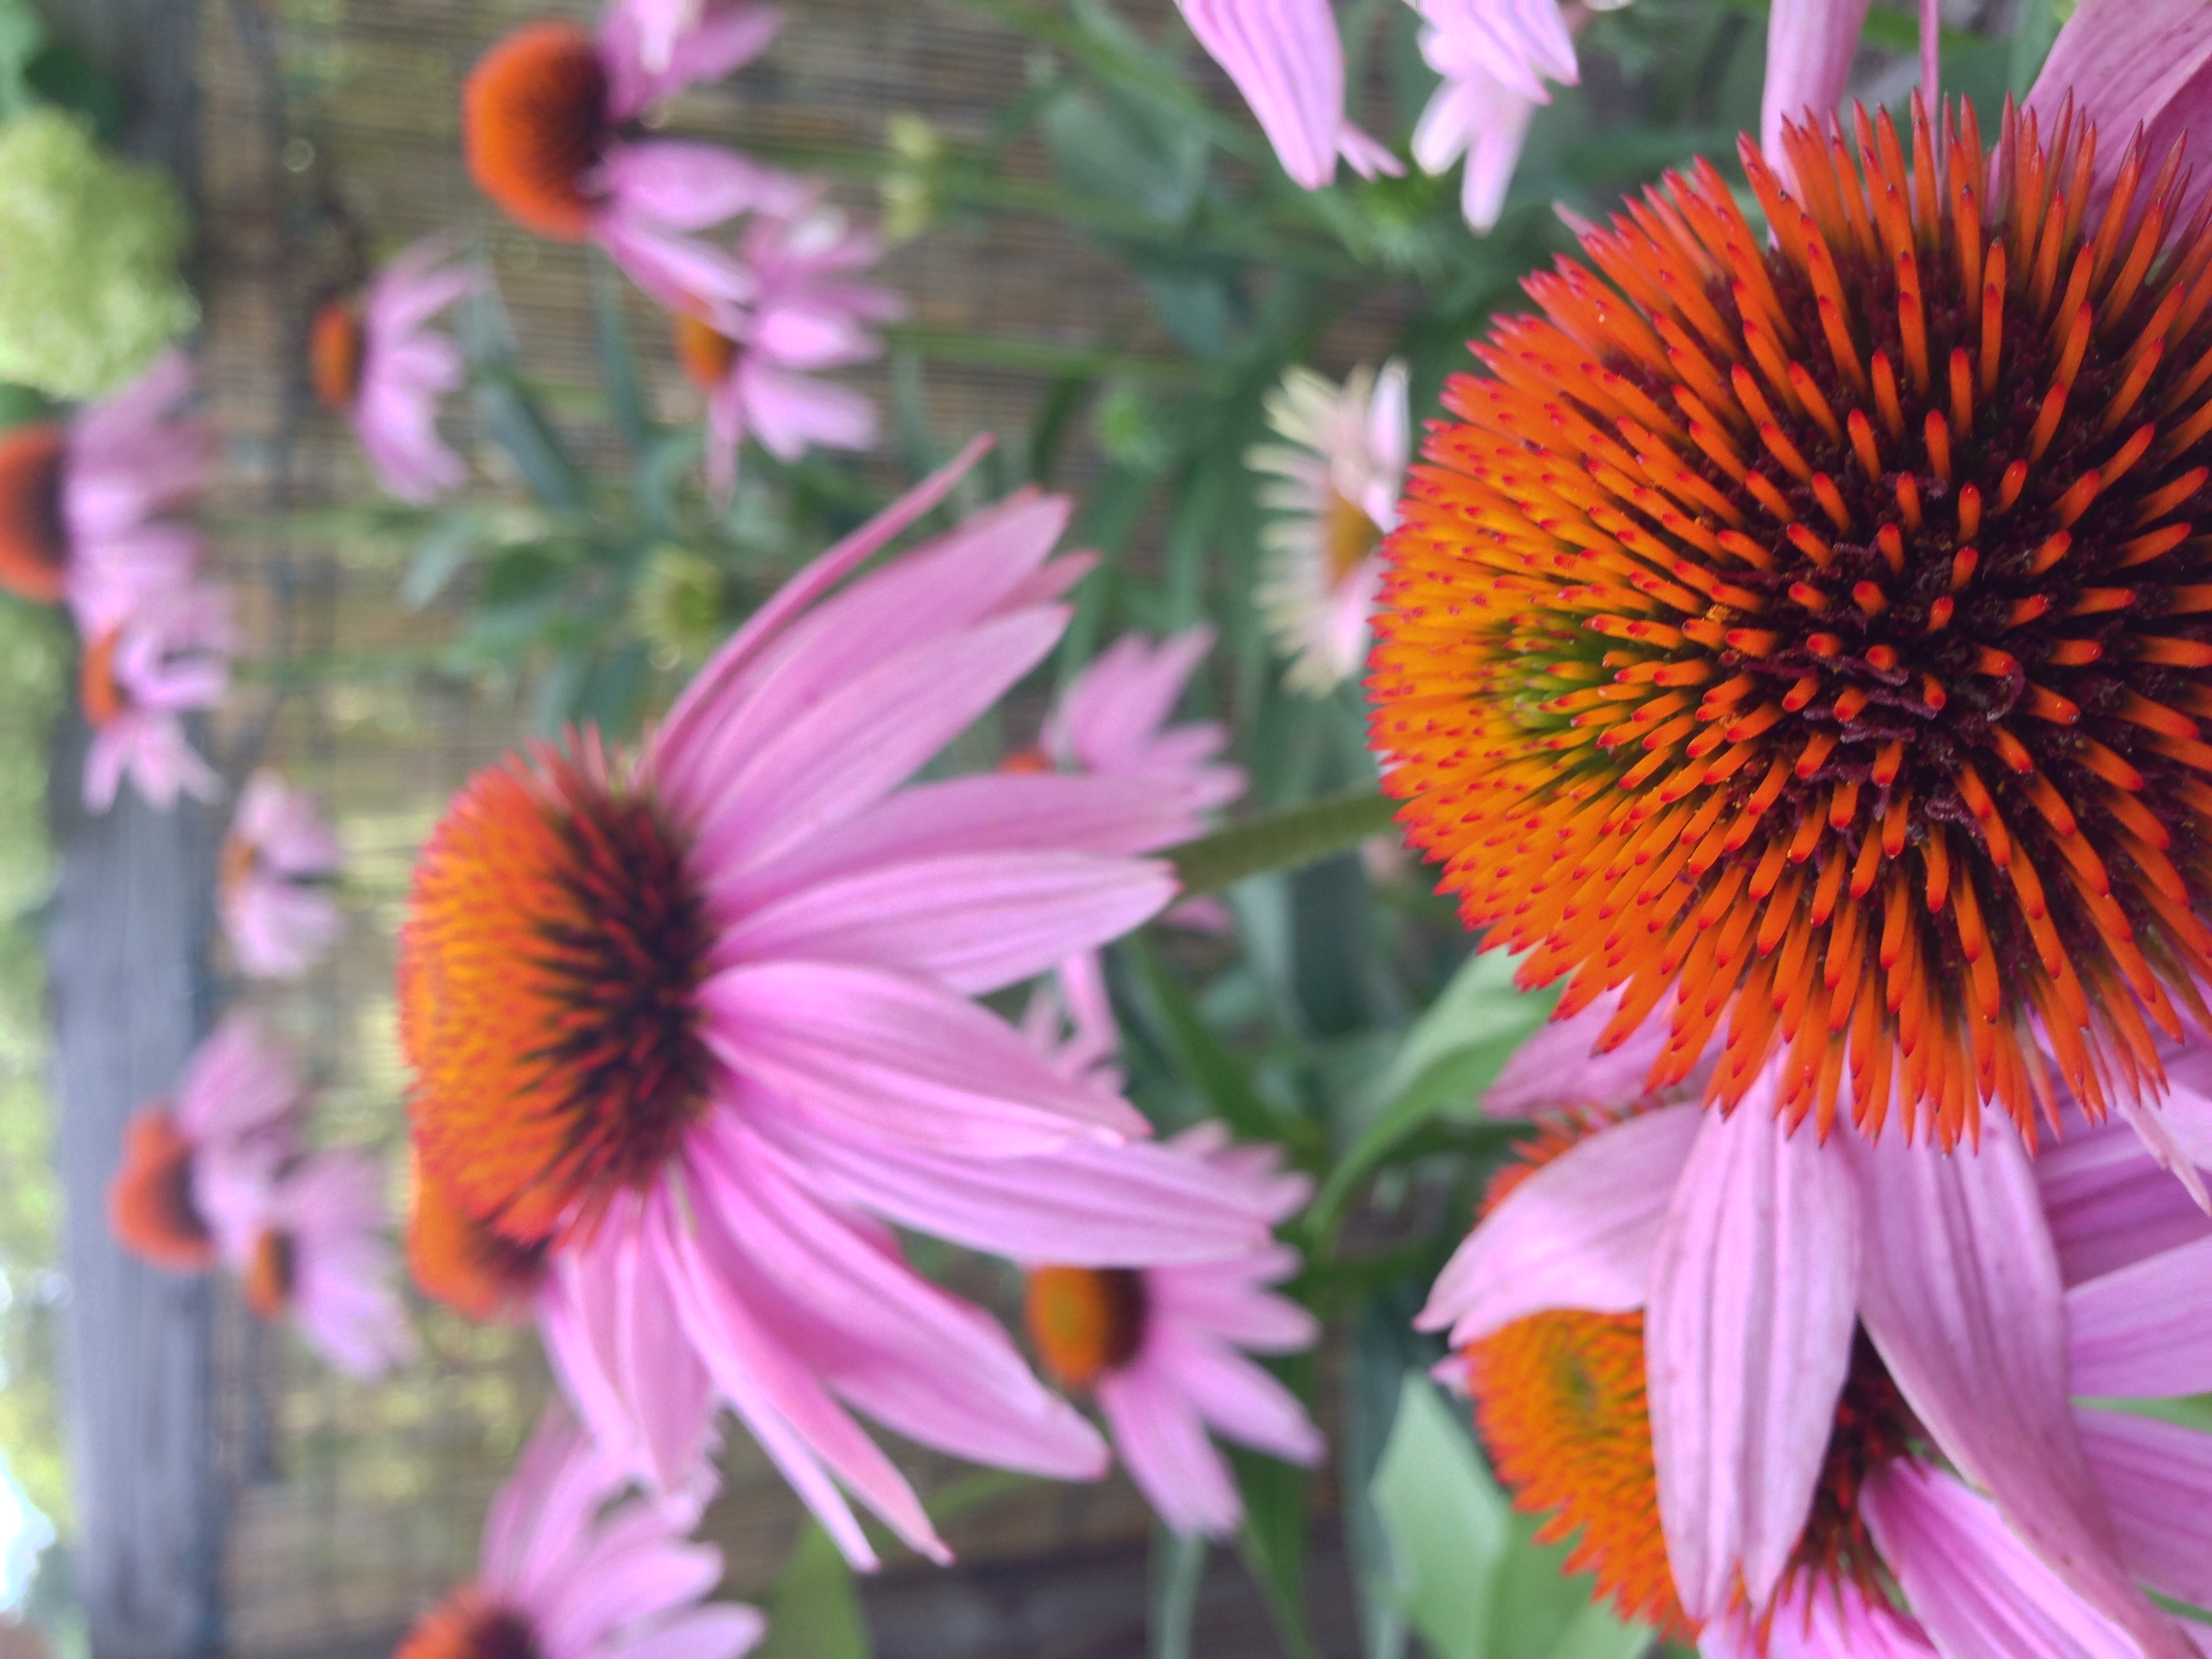
flowers, flowering plant, purple coneflower, coneflower, flower, plant, pink, petal, botany, daisy family, wildflower, annual plant, asterales, perennial plant